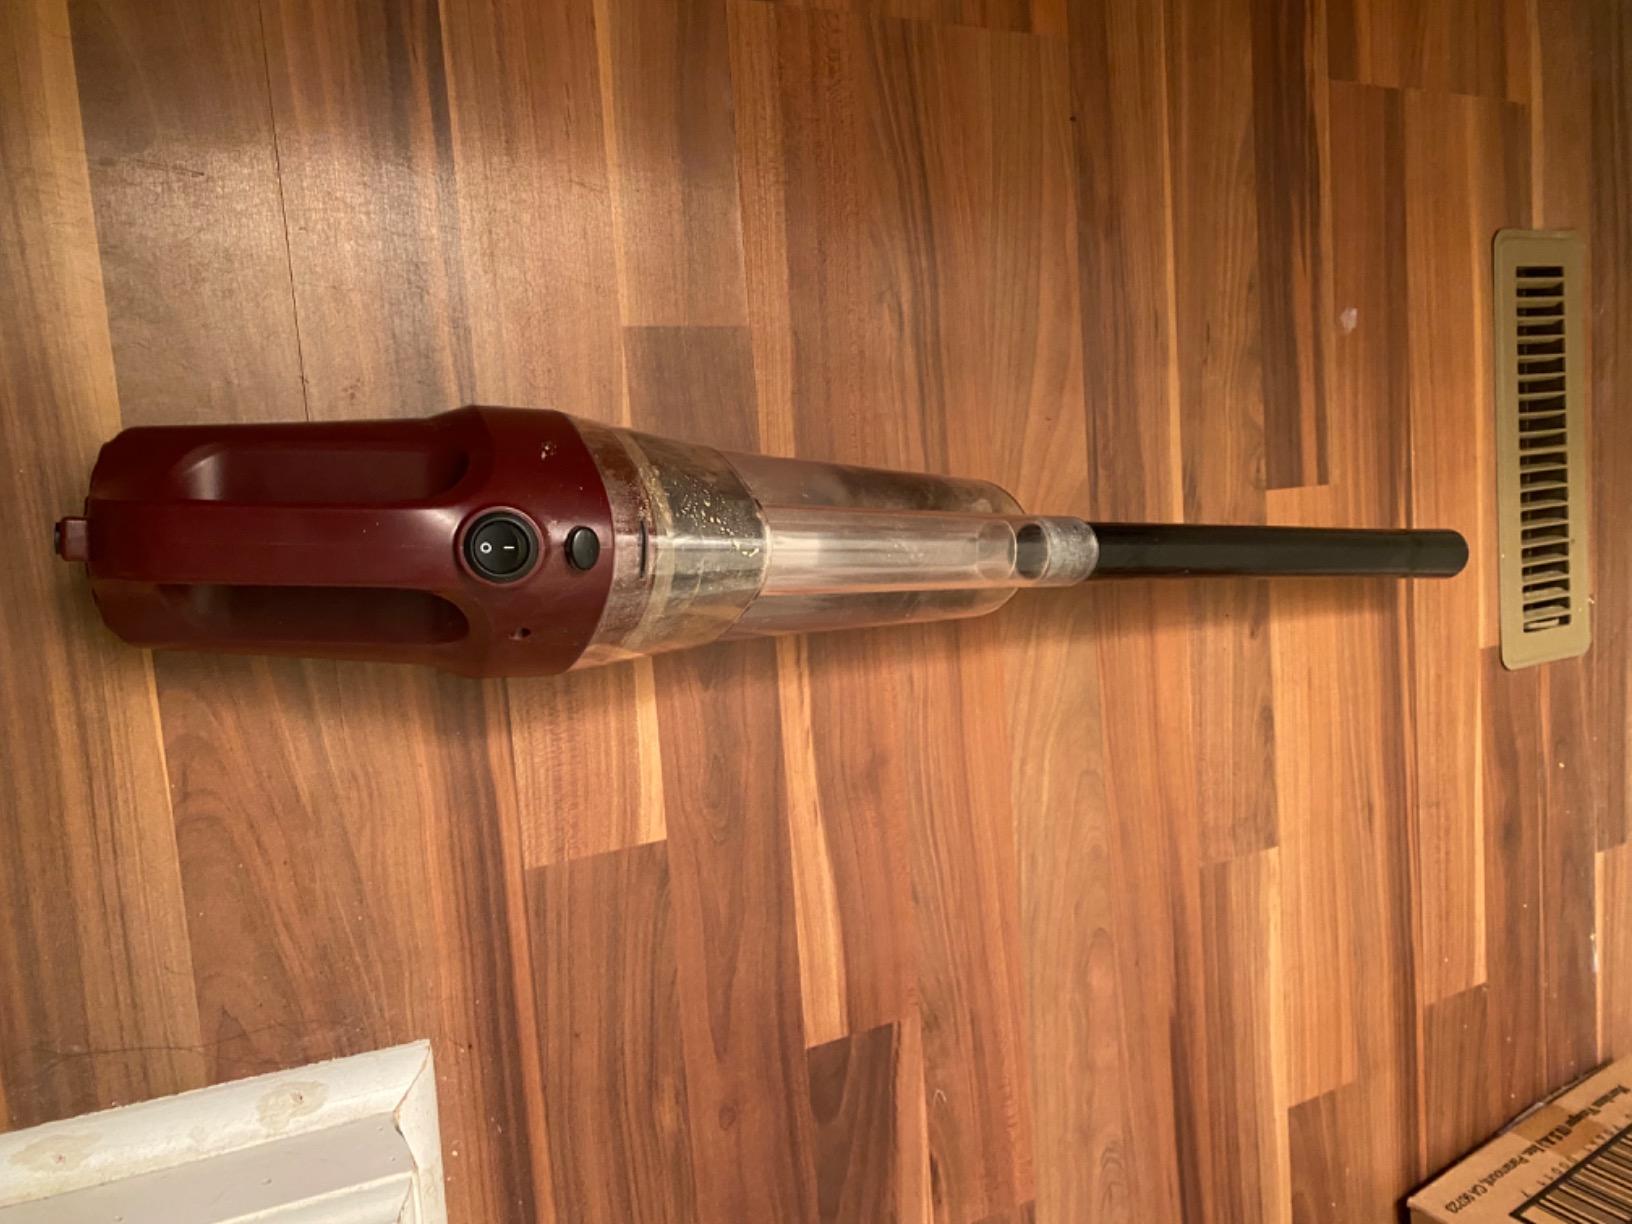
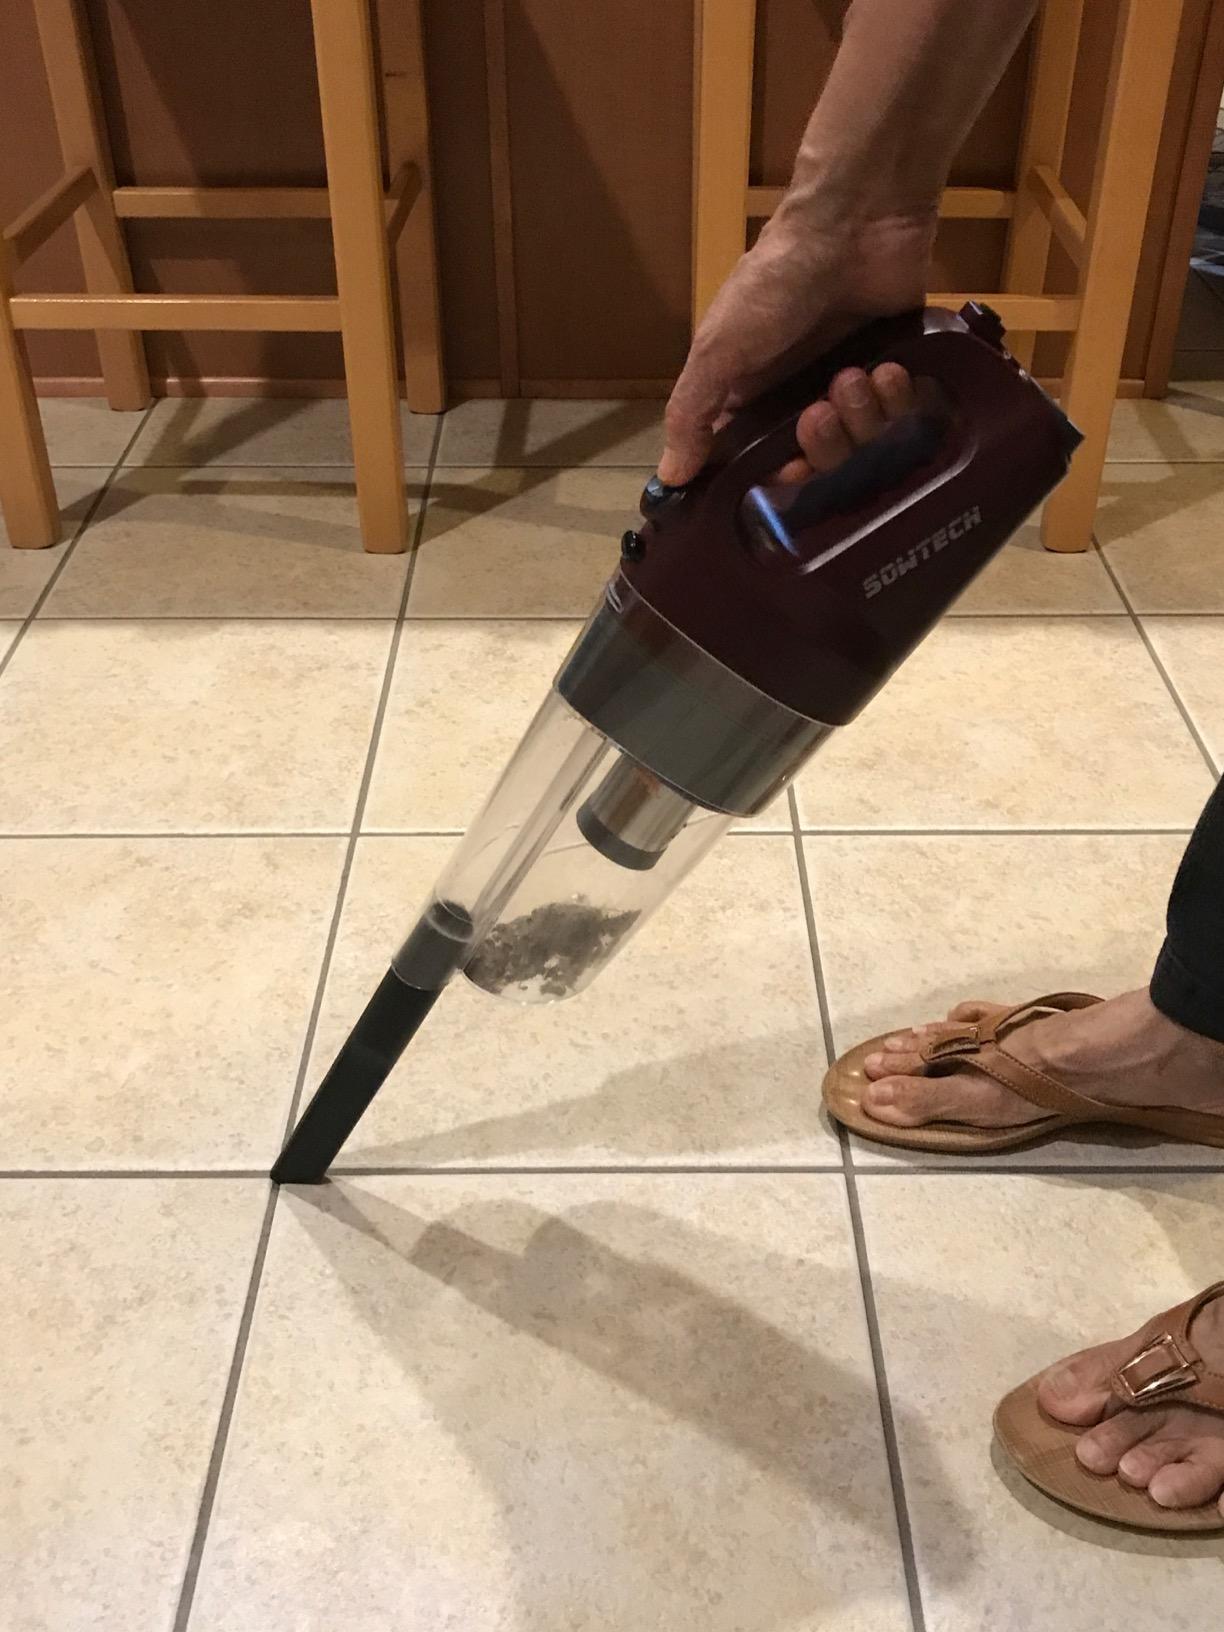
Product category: items_vacuum
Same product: yes